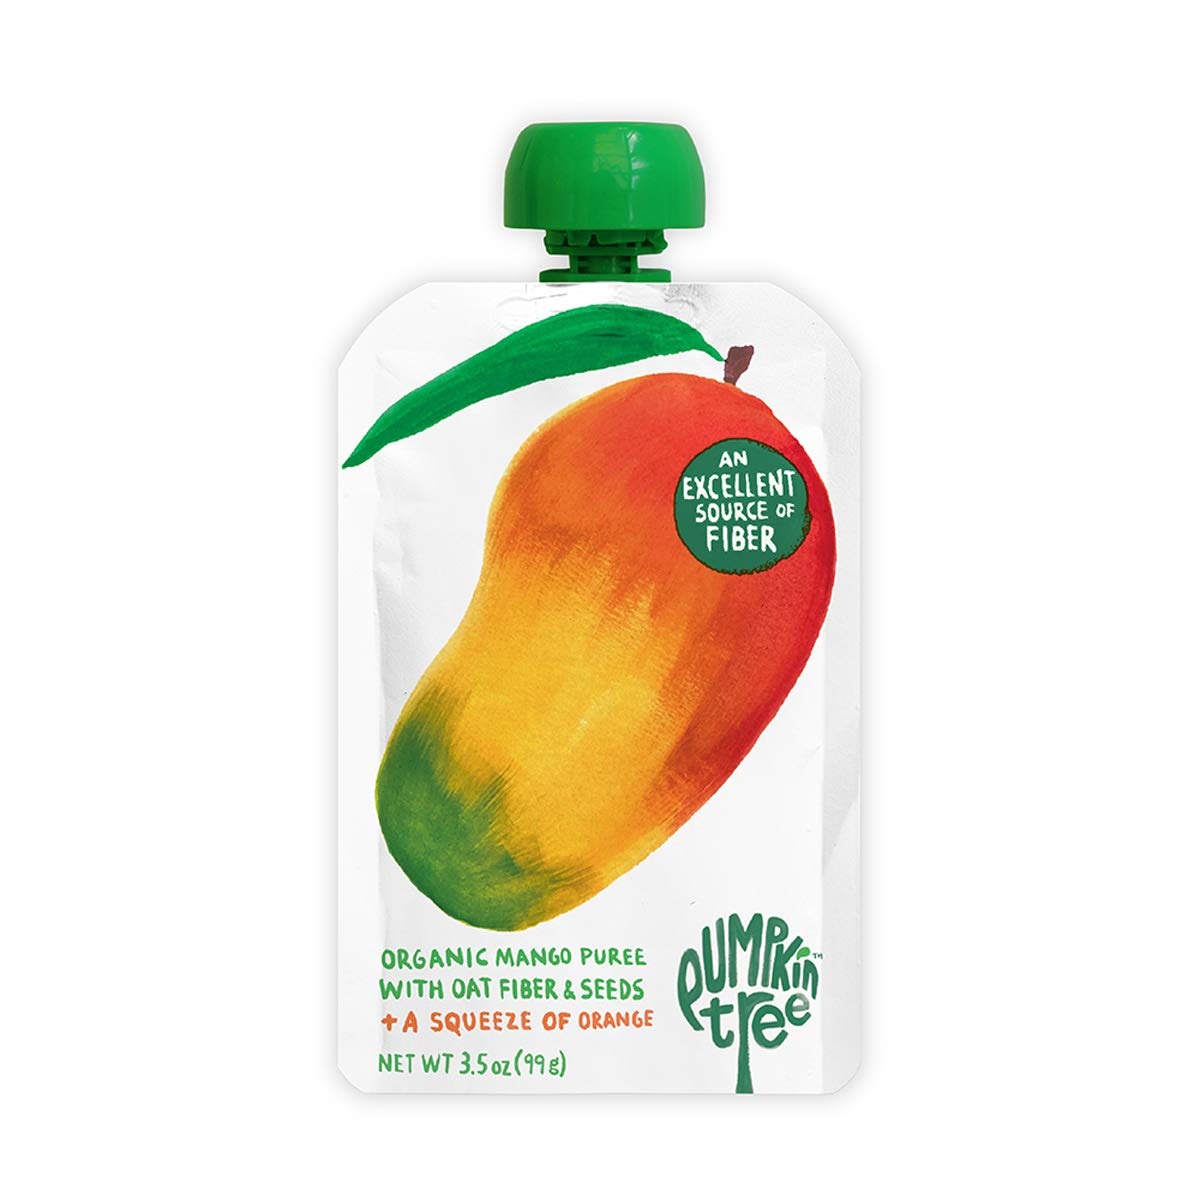
Item Name: Pumpkin Tree Organics Fruit Snack Packet + Fiber + a Squeeze of Orange, 3.5 Ounce (Pack of 10)
Bullet Point 1: USDA Certified Organic & Non-GMO Project Verified
Bullet Point 2: No strange ingredients (kids are weird enough!)
Bullet Point 3: A brilliant antidote for any hangry toddler (suitable from 6 months old)
Bullet Point 4: Contains 10 x 3.5 oz. pouches
Bullet Point 5: An excellent source of dietary fiber
Value: 35.0
Unit: Ounce

Price: 39.99